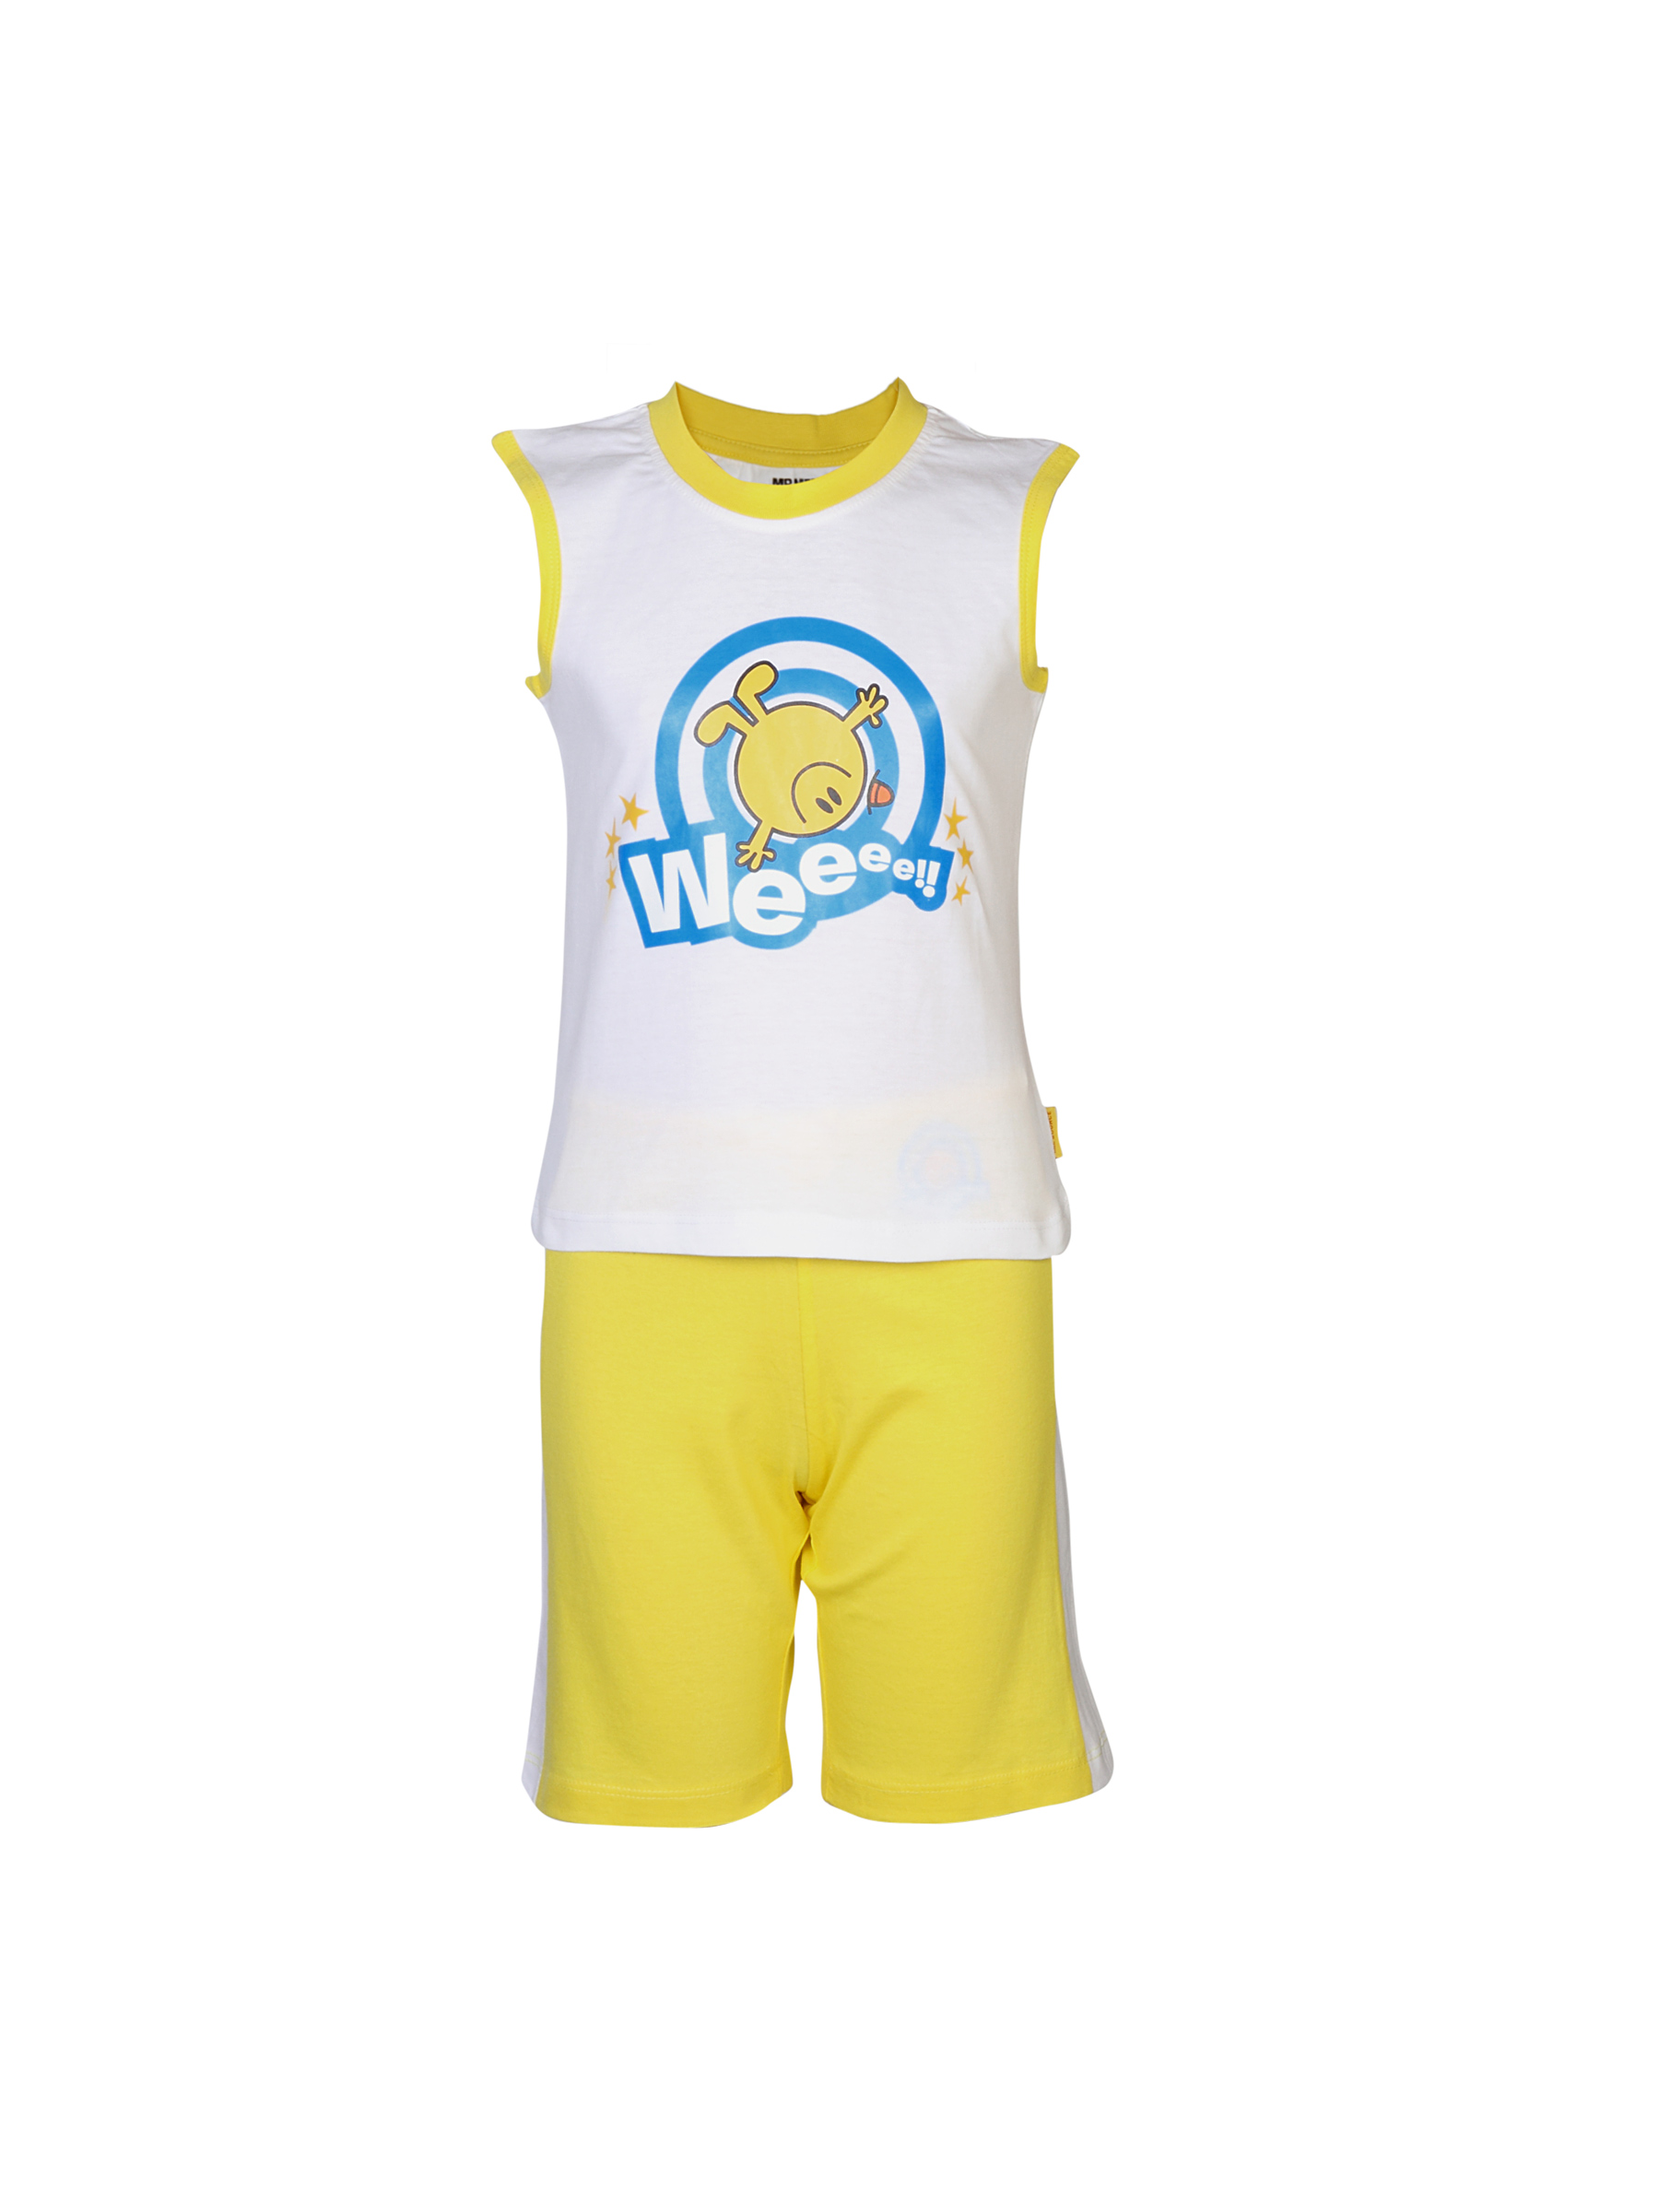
Mr.Men Boys Weeee!! White Clothing Set
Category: Apparel / Apparel Set / Clothing Set
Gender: Boys
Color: White
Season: Summer 2012
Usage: Casual